Kevin Magnussen

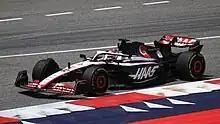
Magnussen at the 2023 Austrian Grand Prix

Magnussen partnered Nico Hülkenberg for the 2023 season. Magnussen struggled with the car, the Haas VF-23, as the car did not perform well with Magnussen's preferred driving style. Additionally, the VF-23 had poor tyre management, causing both drivers to lose time relative to rivals over the course of the race, although this issue was managed better by Hülkenberg. Magnussen struggled with qualifying relative to his teammate, although he qualified strongly at the Miami and Singapore Grands Prix (fourth and sixth respectively), and finished in points paying positions three times over the course of the season, achieving tenth place at the Saudi Arabian, Miami and Singapore Grands Prix, for three points to teammate Hülkenberg's 9. Magnussen summarised the season by stating "There's not been any great highlights [...] there have been races where I've been extremely happy with [tenth], which, you know, just shows what kind of season we've had."